Yanis Kanidis

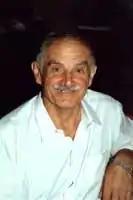
Yanis Kanidis

Yanis Kanidis (January 1, 1930 – September 3, 2004) was a Russian physical education teacher, born in Georgia of Caucasus Greek origin.